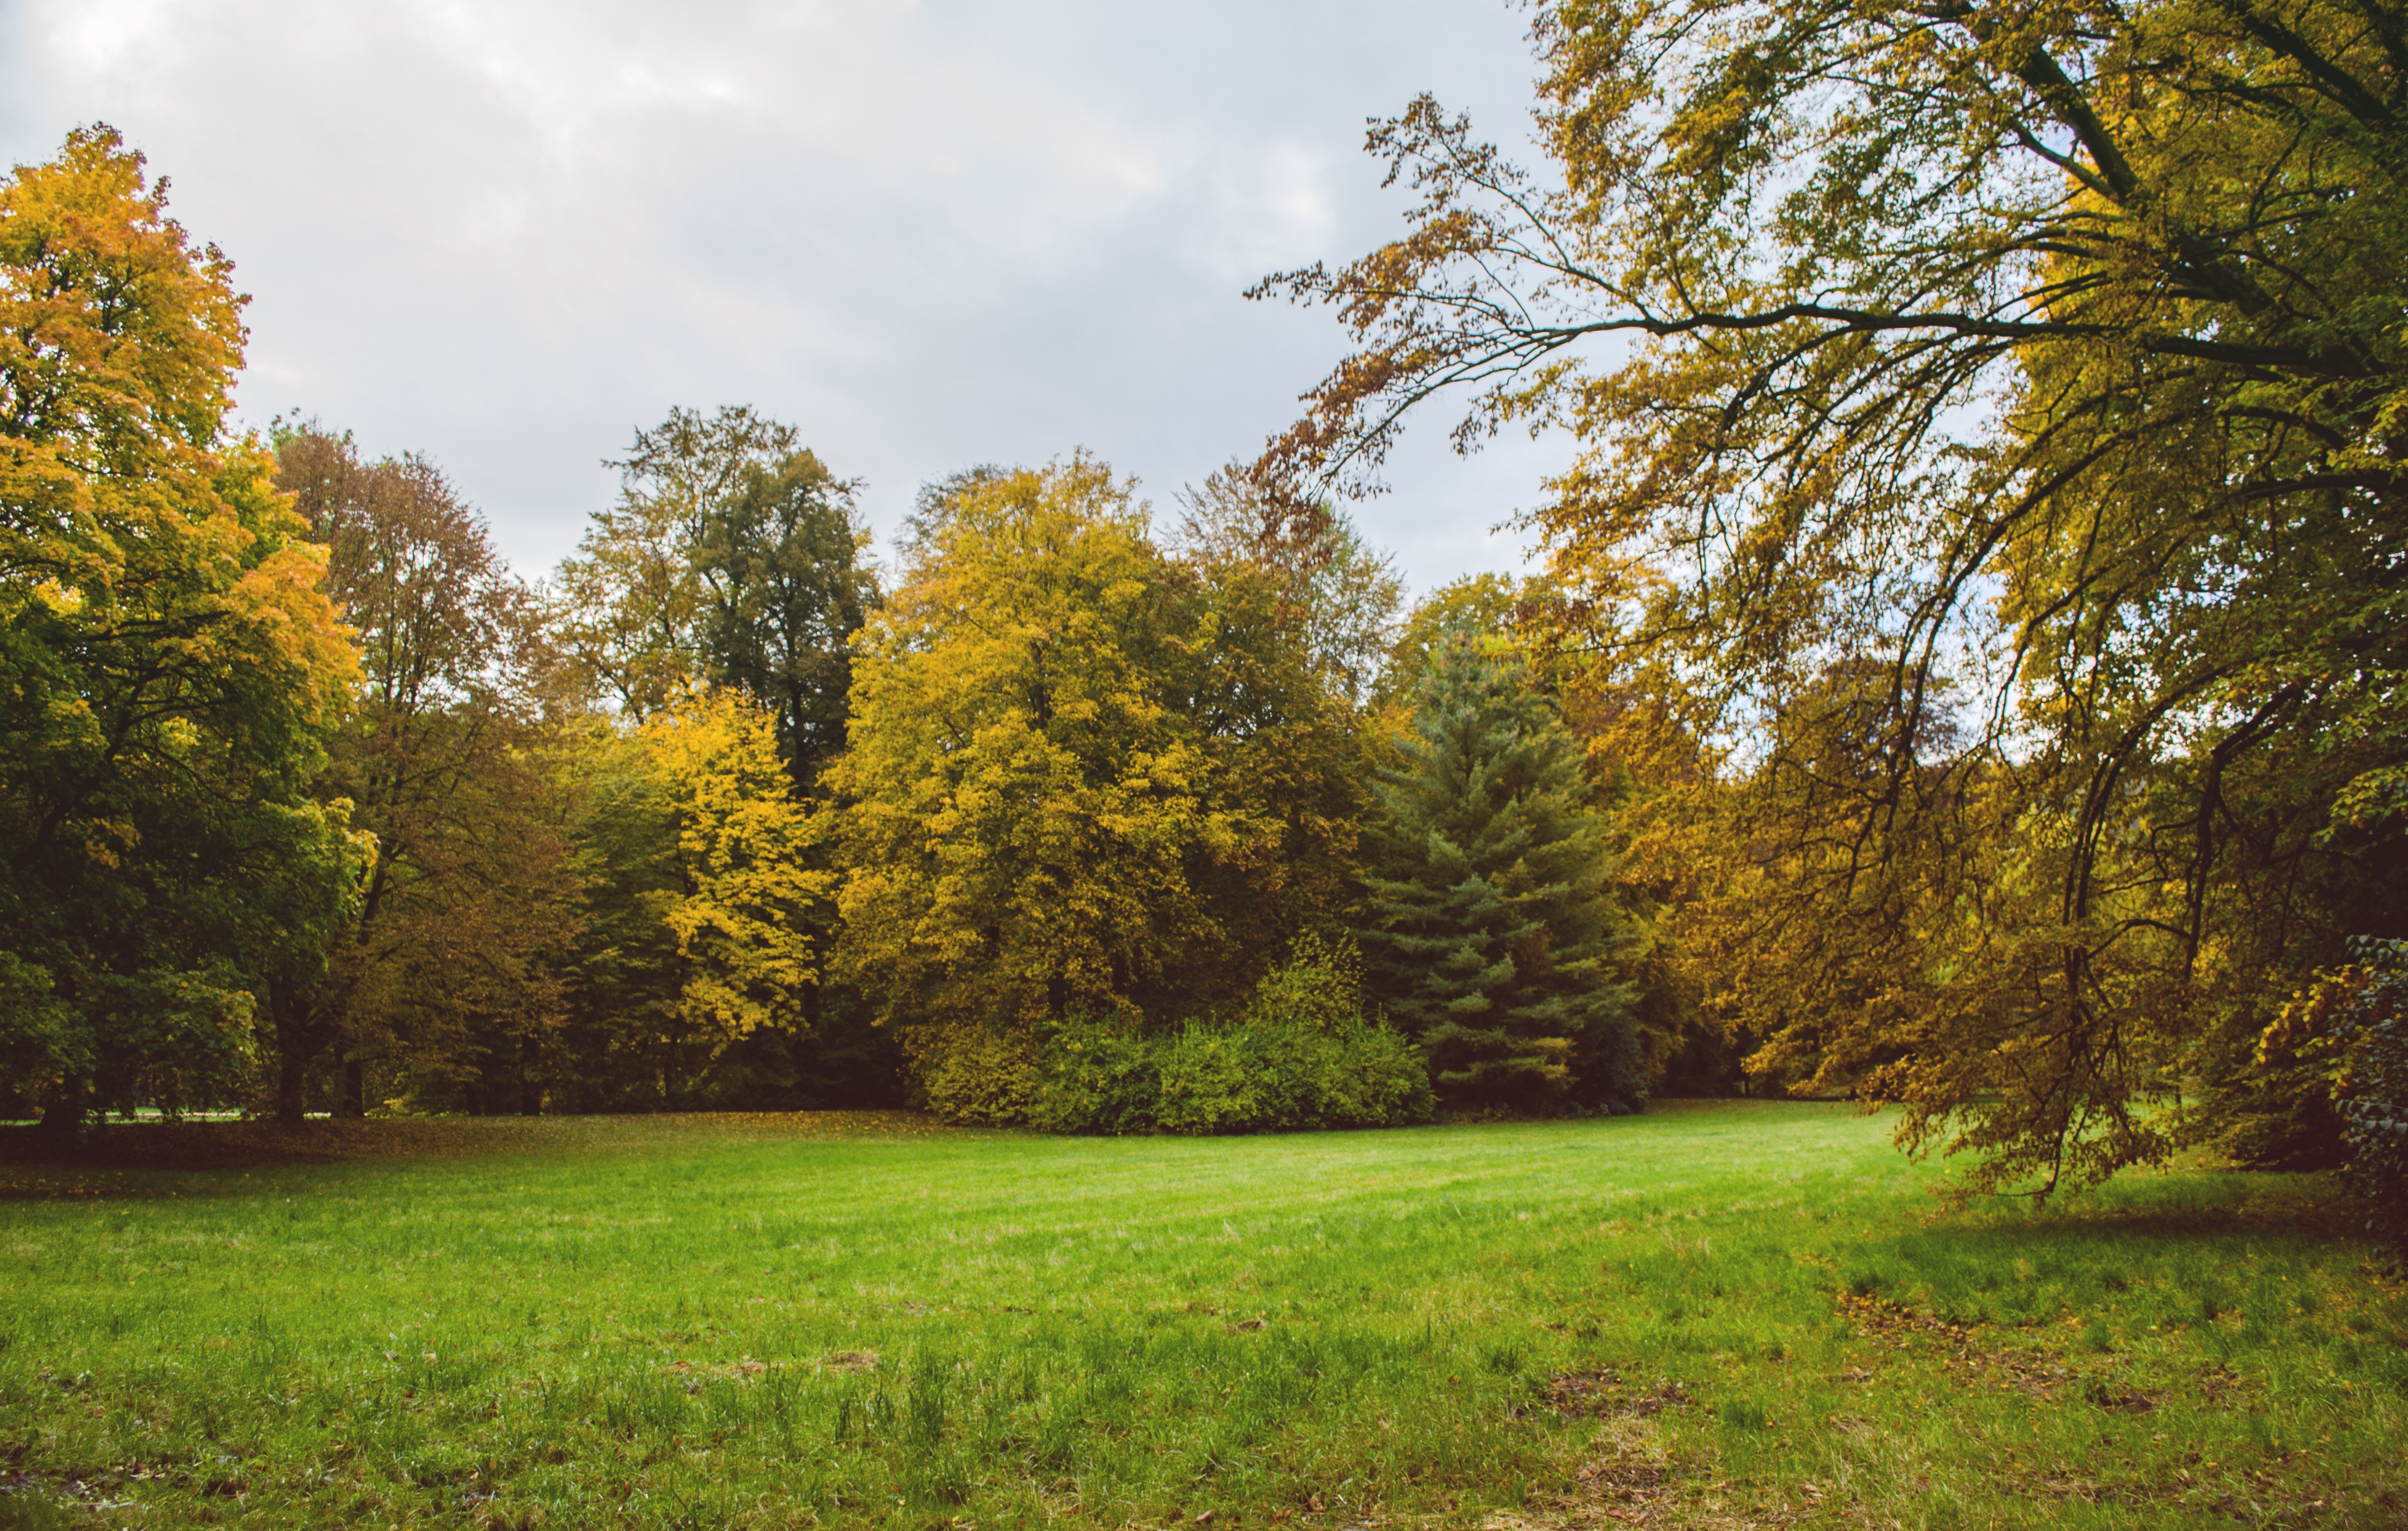
landscape, tree, nature, forest, grass, plant, lawn, meadow, sunlight, morning, leaf, flower, green, autumn, park, garden, season, deciduous, woodland, habitat, rural area, woody plant